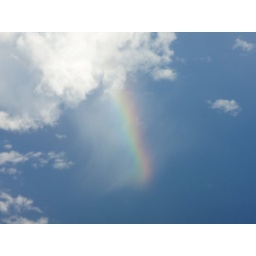
rainbow in the clouds from the plane on the way to jamaica. 2008